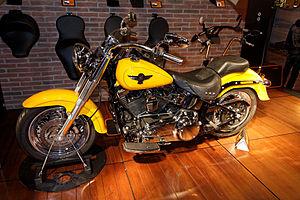
Harley Davidson - Fat Boy